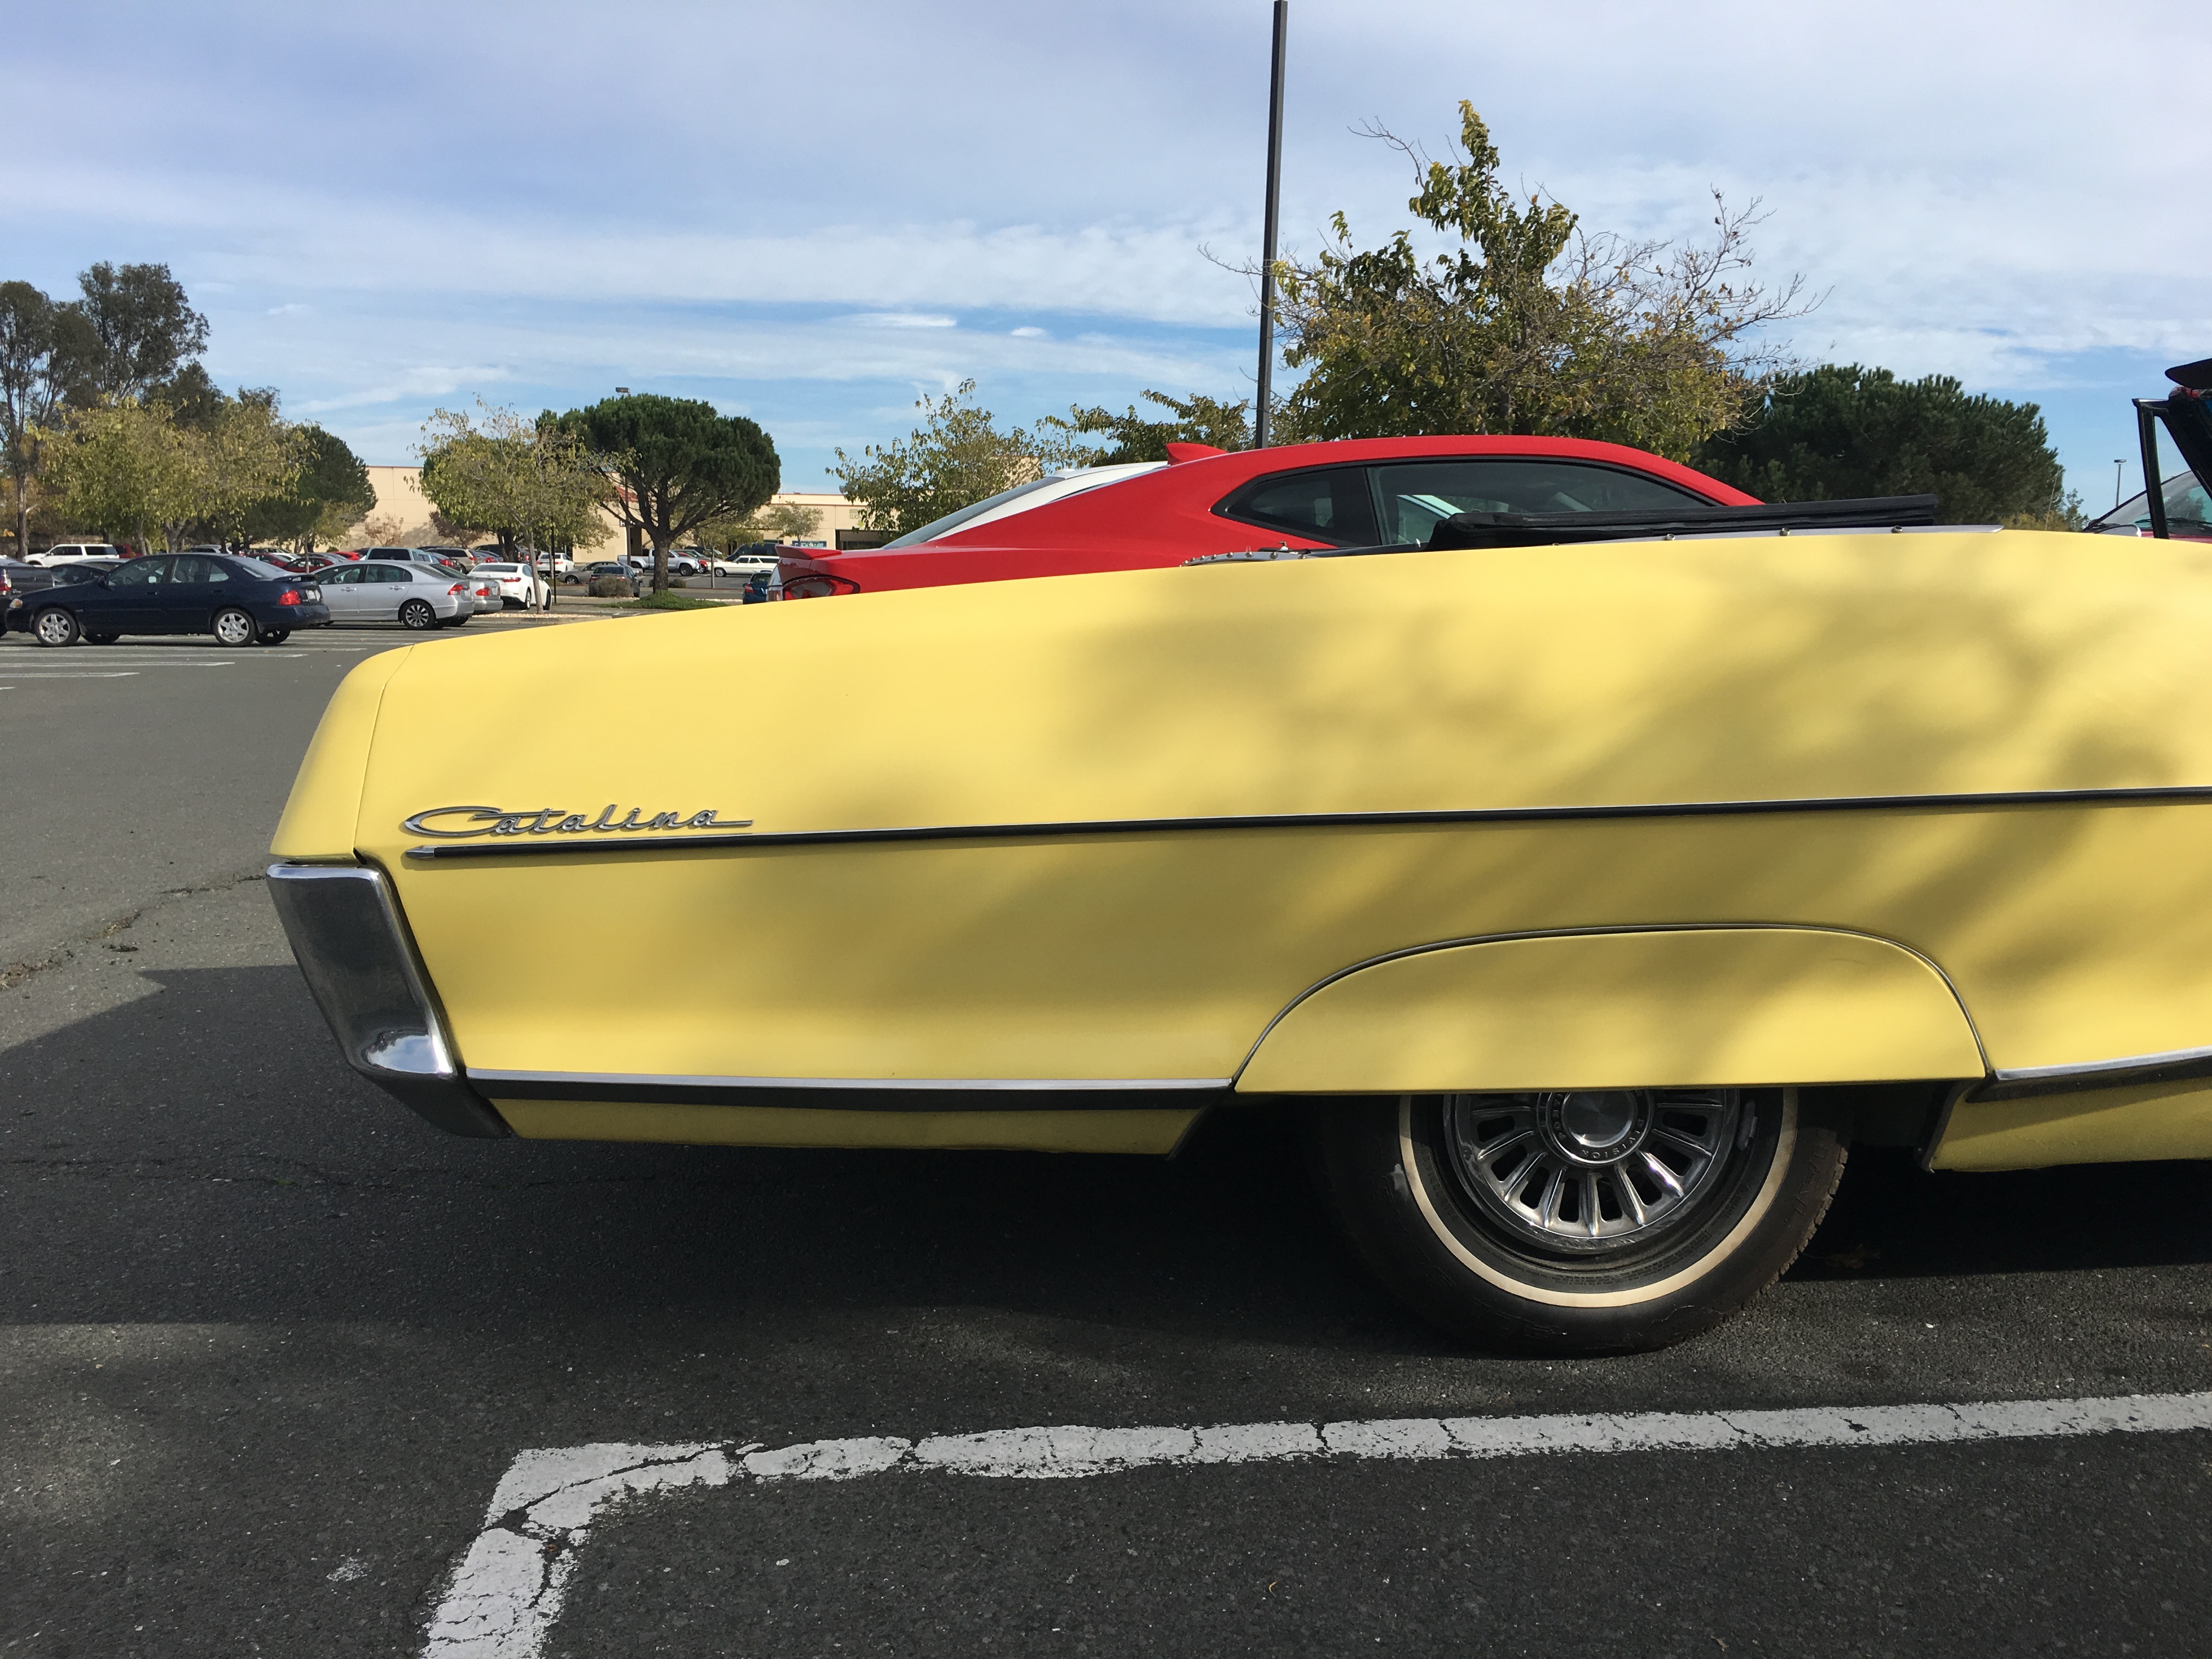
car, wheel, vehicle, motor vehicle, vintage car, sedan, classic, convertible, ecosystem, antique car, land vehicle, automobile make, automotive exterior, automotive design, luxury vehicle